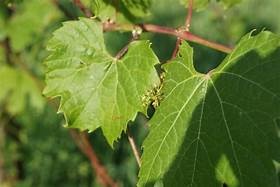
Label: grape